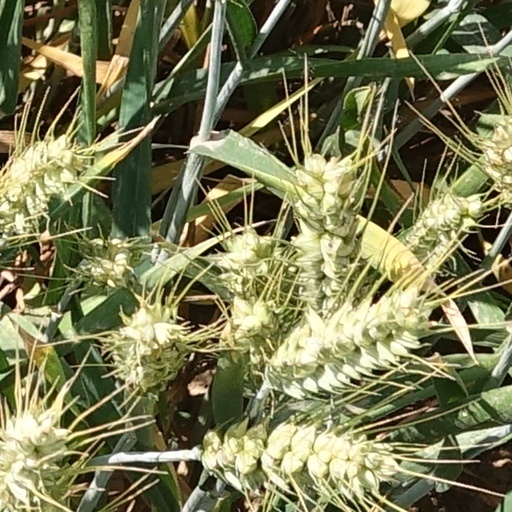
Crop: wheat